Soviet plunder

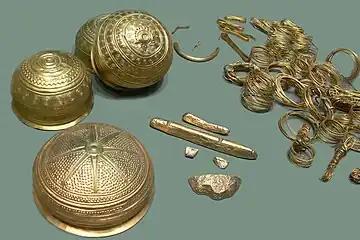
The Eberswalde Hoard (replica pictured) from Germany disappeared in 1945 from Berlin and was located in 2004 in a secret depot within Moscow's Pushkin Museum.

In February 1945, shortly after returning from the Yalta Conference Joseph Stalin issued several decrees outlining the principles and rules for the Soviet removal of cultural and industrial property from foreign territories controlled by the Red Army. They concerned not only German territories, but also other regions, such as Axis-aligned countries like Hungary, and also Allied countries, such as Poland or China (in territories captured from the Japanese, particularly in Manchuria). This led to institutionalized looting carried out by specialized groups operating on the orders of the Soviet government, the so-called Soviet "trophy brigades", composed of experts including art historians, museum officials, artists and restorers, tasked with finding objects of cultural value to be seized and sent to the USSR. Items seized were stored in places called "trophy warehouses". The brigades were operated by several agencies of the Soviet government; their coordination was poor and in some cases, they were described as competing with each other.